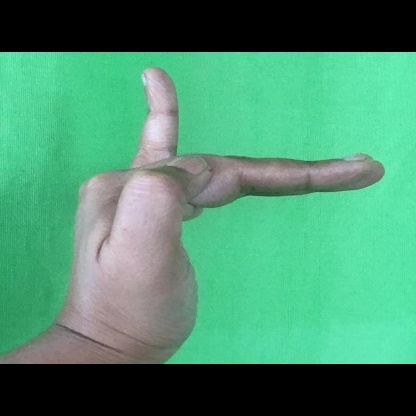
Mudra: Hamsapaksha